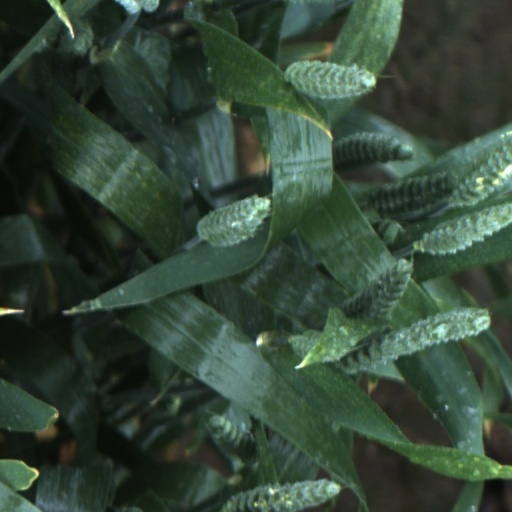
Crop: wheat